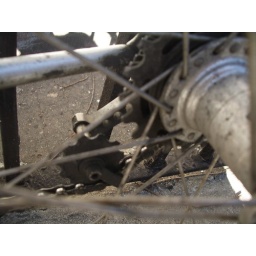
The rear derailer was removed and a bar kept the bike in the same gear